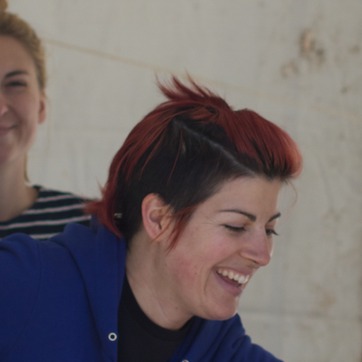
Material: hair